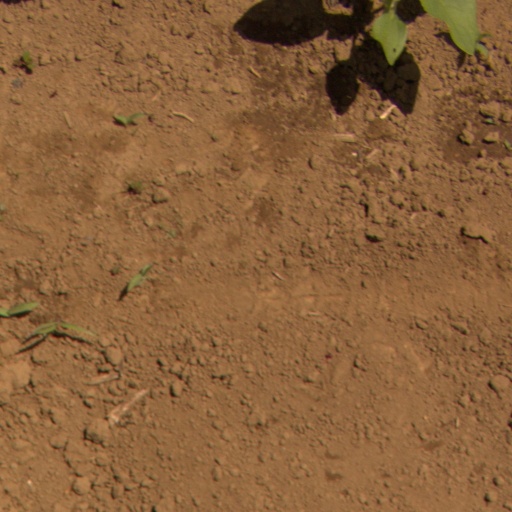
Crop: Jerusalem artichoke